Joensuu Arena

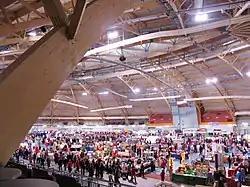
Interior of the Joensuu Arena

The Joensuu Arena is a large multi-purpose hall and a center for large events in Joensuu, Finland, built primarily for the use of athletes. It is the largest building in the Mehtimäki's sports area, right near the center of Joensuu. The arena's equipment level, acoustics and lighting power are also suitable for organizing large meetings, trade fairs, events and concerts. The arena was completed in February 2004. When completed, it was the largest wooden building in Finland. Paavo Lipponen, the Speaker of Parliament at the time, officially inaugurated it on March 17, 2004.